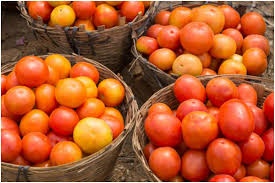
Label: tomato